Robert Bunsen

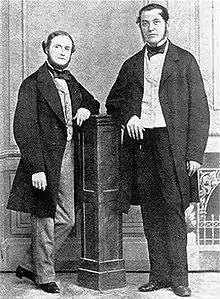
Black-and-white image of two middle-aged men, either one leaning with one elbow on a wooden column in the middle. Both wear long jackets, and the shorter man on the left has a beard.

In late 1852, Bunsen became the successor of Leopold Gmelin at the University of Heidelberg. There he used electrolysis to produce pure metals, such as chromium, magnesium, aluminium, manganese, sodium, barium, calcium, and lithium. A long collaboration with Henry Enfield Roscoe began in 1852, in which they studied the photochemical formation of hydrogen chloride (HCl) from hydrogen and chlorine. From this work, the reciprocity law of Bunsen and Roscoe originated. He discontinued his work with Roscoe in 1859 and joined Gustav Kirchhoff to study emission spectra of heated elements, a research area called spectrum analysis. For this work, Bunsen and his laboratory assistant, Peter Desaga, had perfected a special gas burner by 1855, which was influenced by earlier models. The newer design of Bunsen and Desaga, which provided a very hot and clean flame, is now called simply the "Bunsen burner", a common item of laboratory equipment.